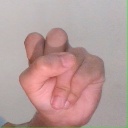
अक्षर: स